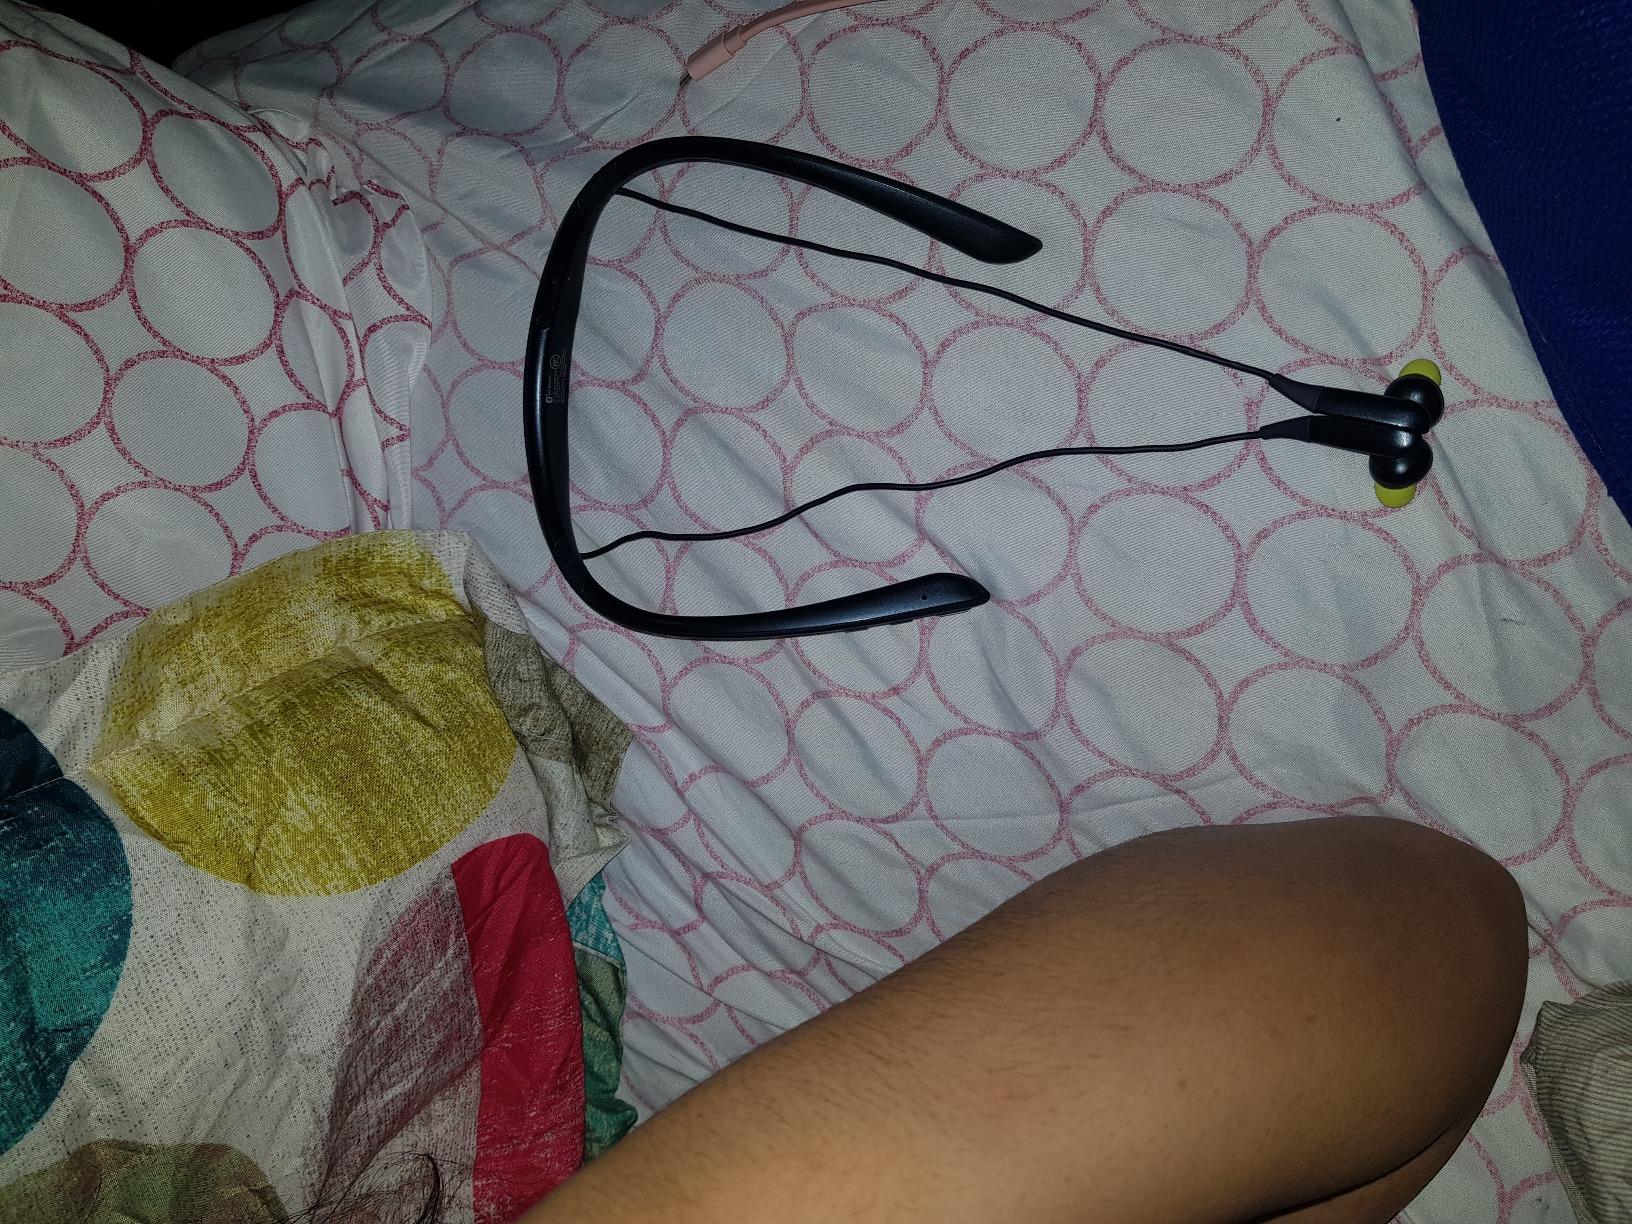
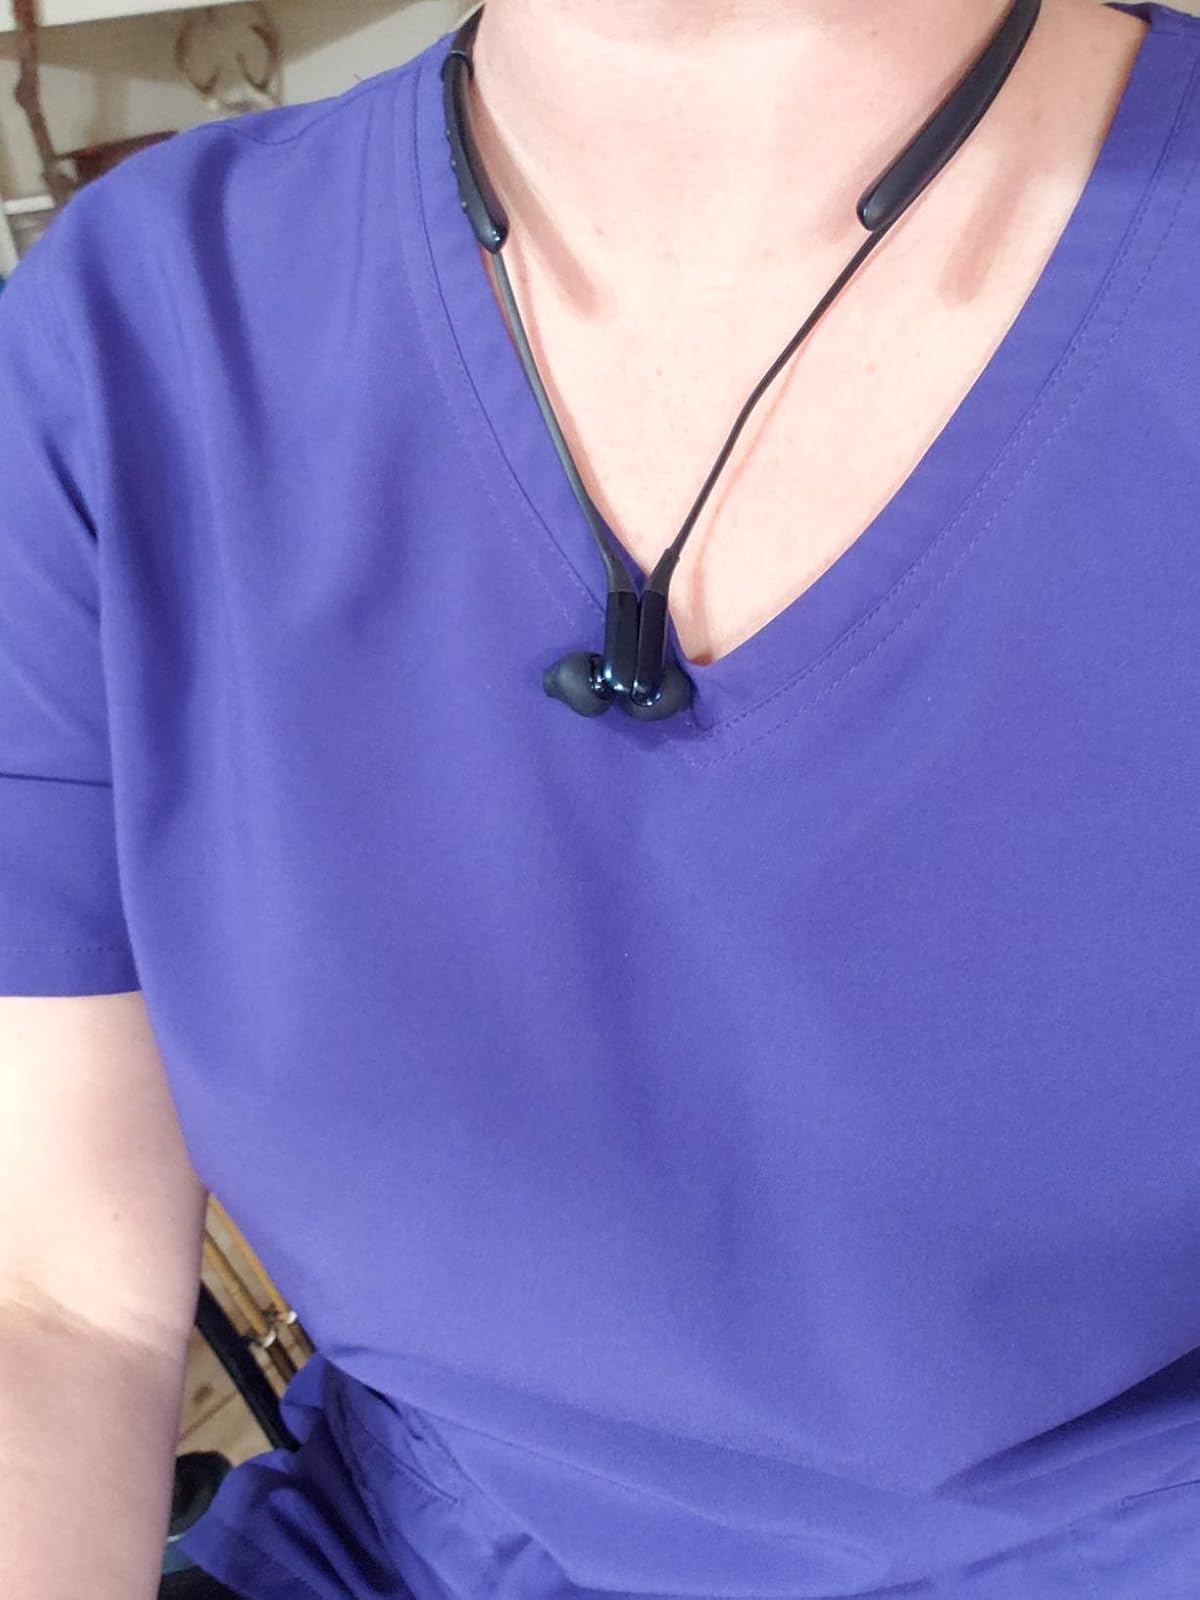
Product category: headphones
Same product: no